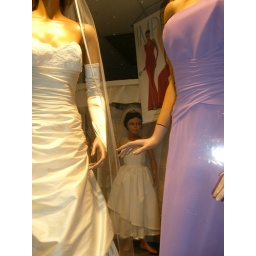
flower girl in hiding